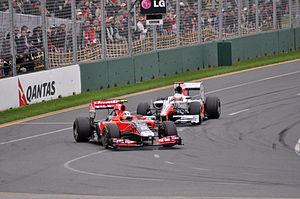
Le championnat du monde de Formule 1 2011, 62ᵉ édition du championnat du monde des pilotes, est remporté par Sebastian Vettel et par son écurie Red Bull Racing-Renault.
Le Grand Prix automobile d'Australie 2011, disputé le 27 mars 2011 sur le Circuit de l'Albert Park à Melbourne, est la 840ᵉ épreuve du championnat du monde de Formule 1 courue depuis 1950. Il s'agit de la vingt-septième édition du Grand Prix d'Australie comptant pour le championnat du monde de Formule 1, la seizième se tenant à Melbourne, les premières éditions comptant pour le championnat, de 1985 à 1995, s'étant disputées sur le circuit d'Adélaïde. Cette épreuve est la manche d'ouverture du championnat 2011, à la suite de l'annulation, le 21 février 2011, du Grand Prix de Bahreïn en raison de l'instabilité politique du pays.